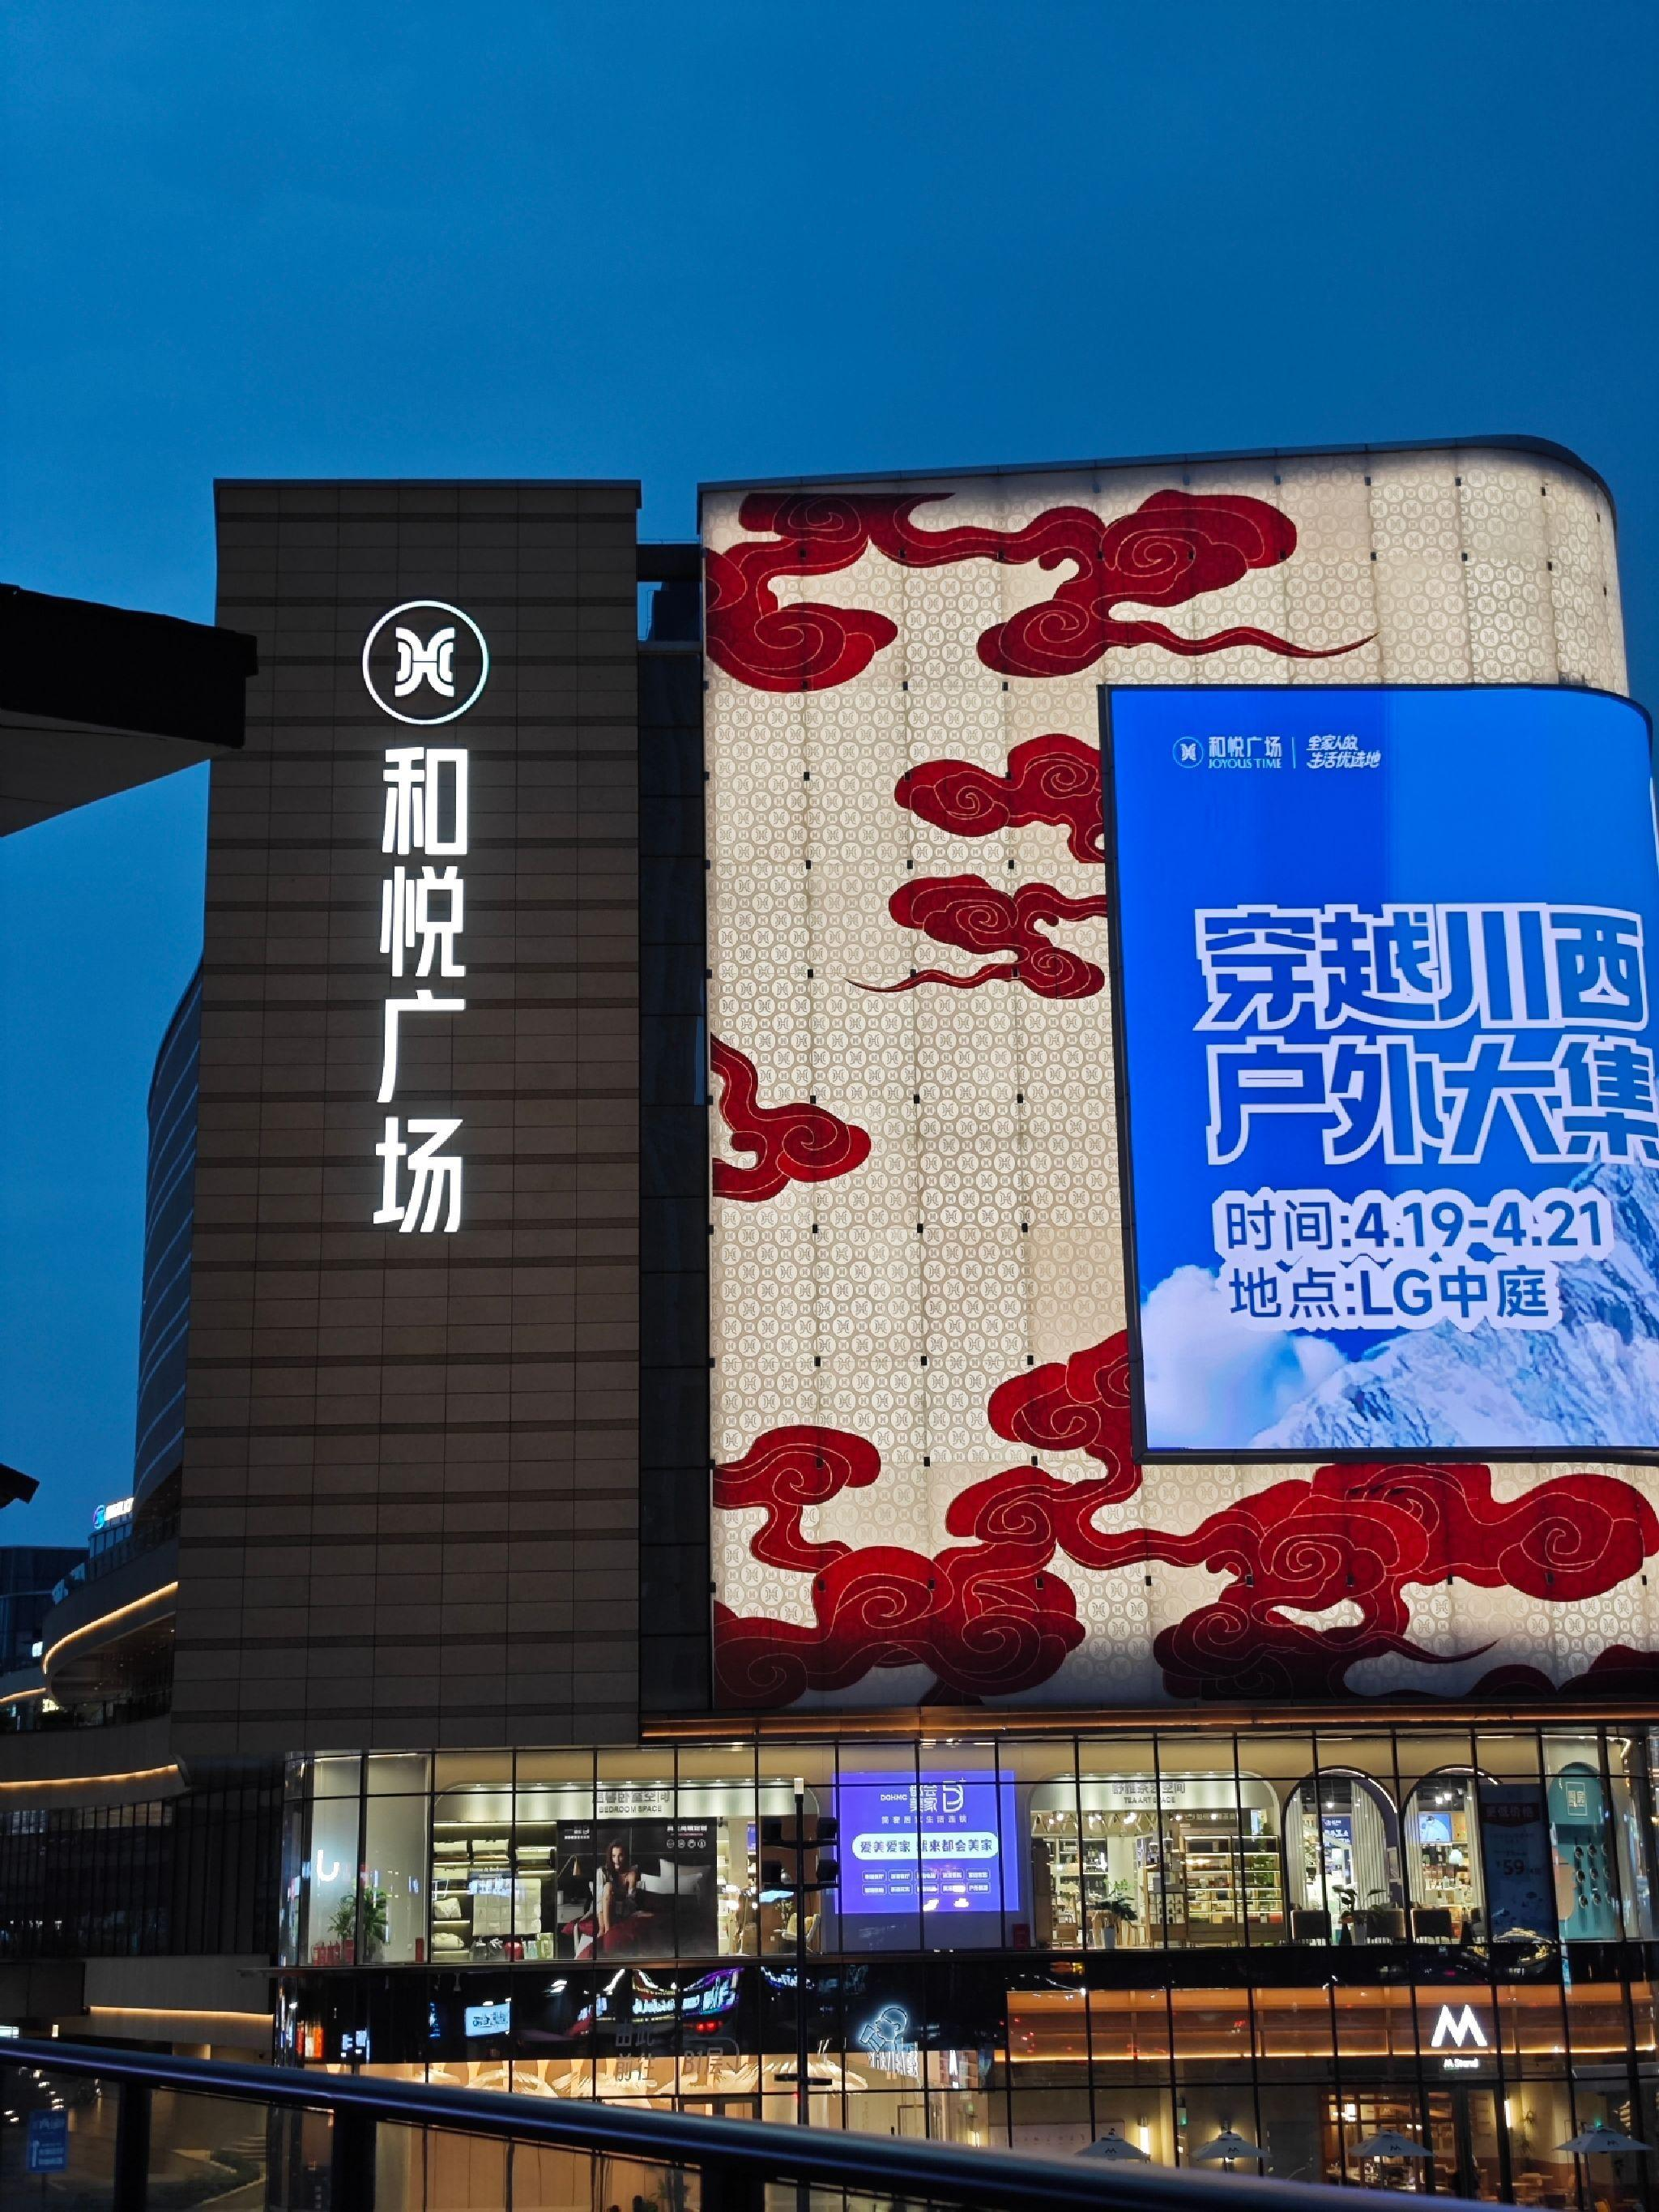
地标名称：天府和悦广场
所在城市：成都市·双流区